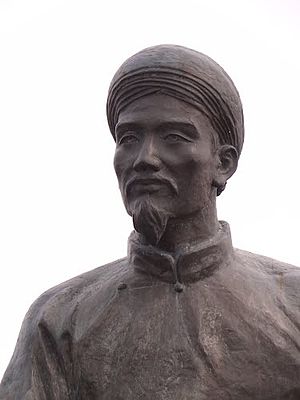
Nguyễn Du
Nguyen Du var en vietnamesisk digter og forfatter. Nguyễn Du blev født i 1765 i Bich Cau, Thang Long. Han var en mandarin under Nguyen dynastiet. Han er berømt for fortælling om Kieu, en historie af smukke pige, der solgte sig selv for at redde sin far. I dag er han stadig betragtet som et symbol på vietnamesiske litteratur.